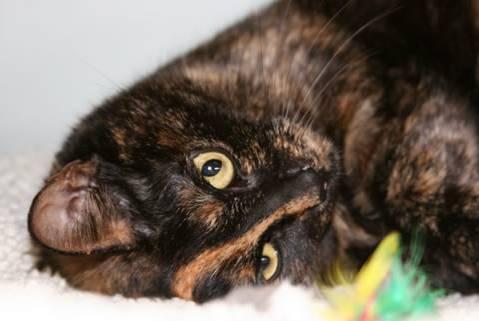
cat